United Nations Security Council Resolution 1486

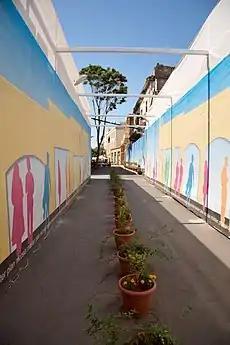
Border crossing on Ledra Street in the United Nations buffer zone

United Nations Security Council resolution 1486, adopted unanimously on 11 June 2003, after reaffirming all resolutions on the situation in Cyprus, particularly Resolution 1251 (1999), the council extended the mandate of the United Nations Peacekeeping Force in Cyprus (UNFICYP) for an additional six months until 15 December 2003.